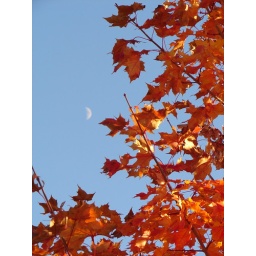
Maple tree against clear blue November sky.